Mundaring Weir

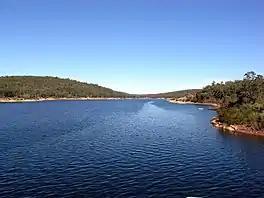

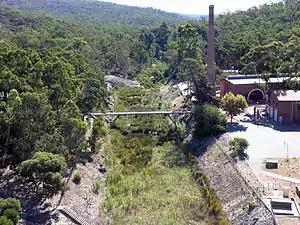
Helena river bed

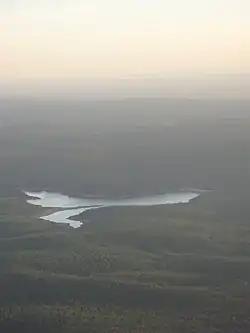
Lake C. Y. O'Connor from the air, looking southwest

Mundaring Weir is a concrete gravity dam (and historically the adjoining locality) located from Perth, Western Australia in the Darling Scarp. The dam and reservoir form the boundary between the suburbs of Reservoir and Sawyers Valley. The dam impounds the Helena River.